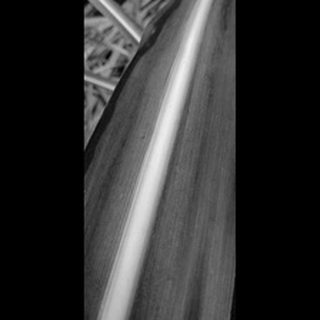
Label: healthy_sugarcane